SHL (motorcycle)

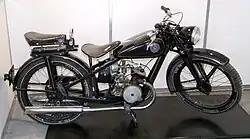
SHL 98 in Muzeum Techniki in Warsaw

The Huta Ludwików ("Ludwików Ironworks"), founded in 1919 in Kielce, at first produced hardware and agricultural machines. From 1938 it started production of a light motorcycle of its own design, using imported 98 cm³ British Villiers engines, with parts of engines locally manufactured. The motorcycle was named SHL 98 – the SHL being a short for "Suchedniowska Huta Ludwików" ("Suchedniów Ludwików Ironworks", as the works were initially owned by a foundry in Suchedniów). Fewer than 1,000 motorcycles were manufactured before the outbreak of World War II in 1939 and the German occupation of Poland.